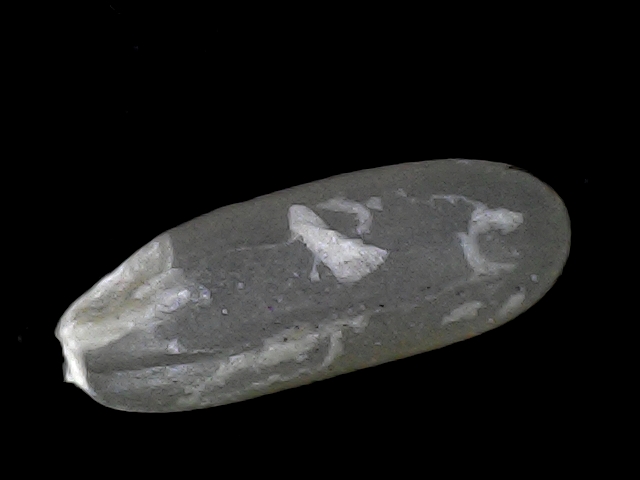
Rice variety: BD30